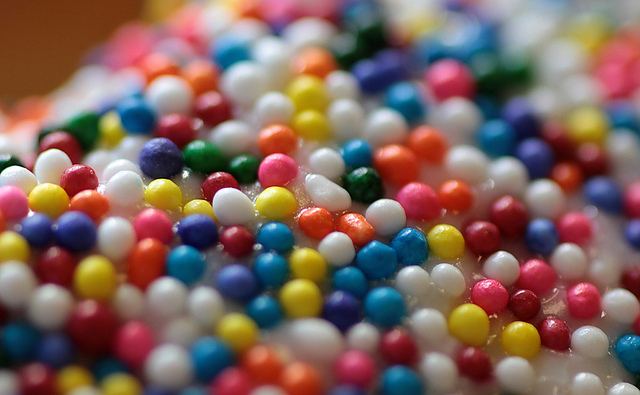
Texture: sprinkled